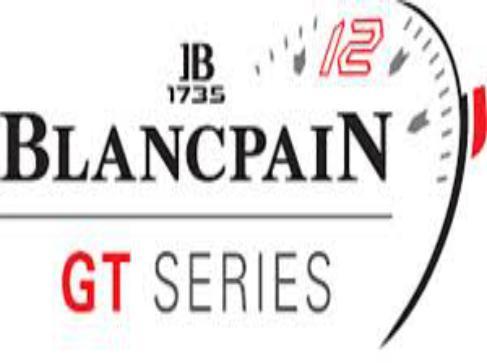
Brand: Blancpain
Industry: Electronic